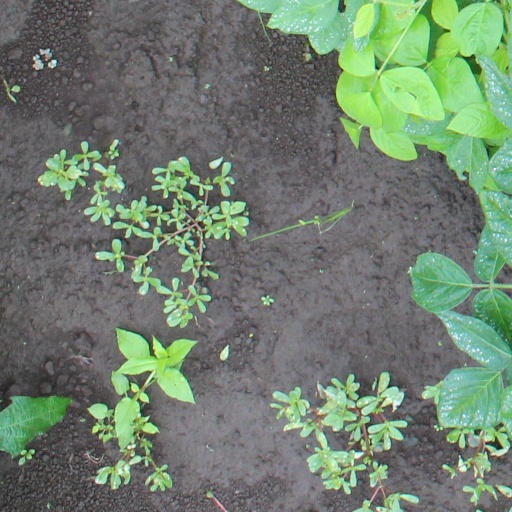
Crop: soybean